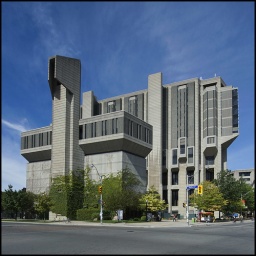
... a small red plane landed on it in the movie Resident Evil 3D